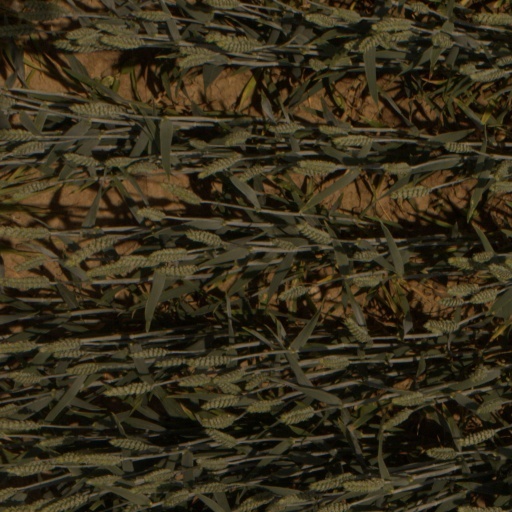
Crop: wheat